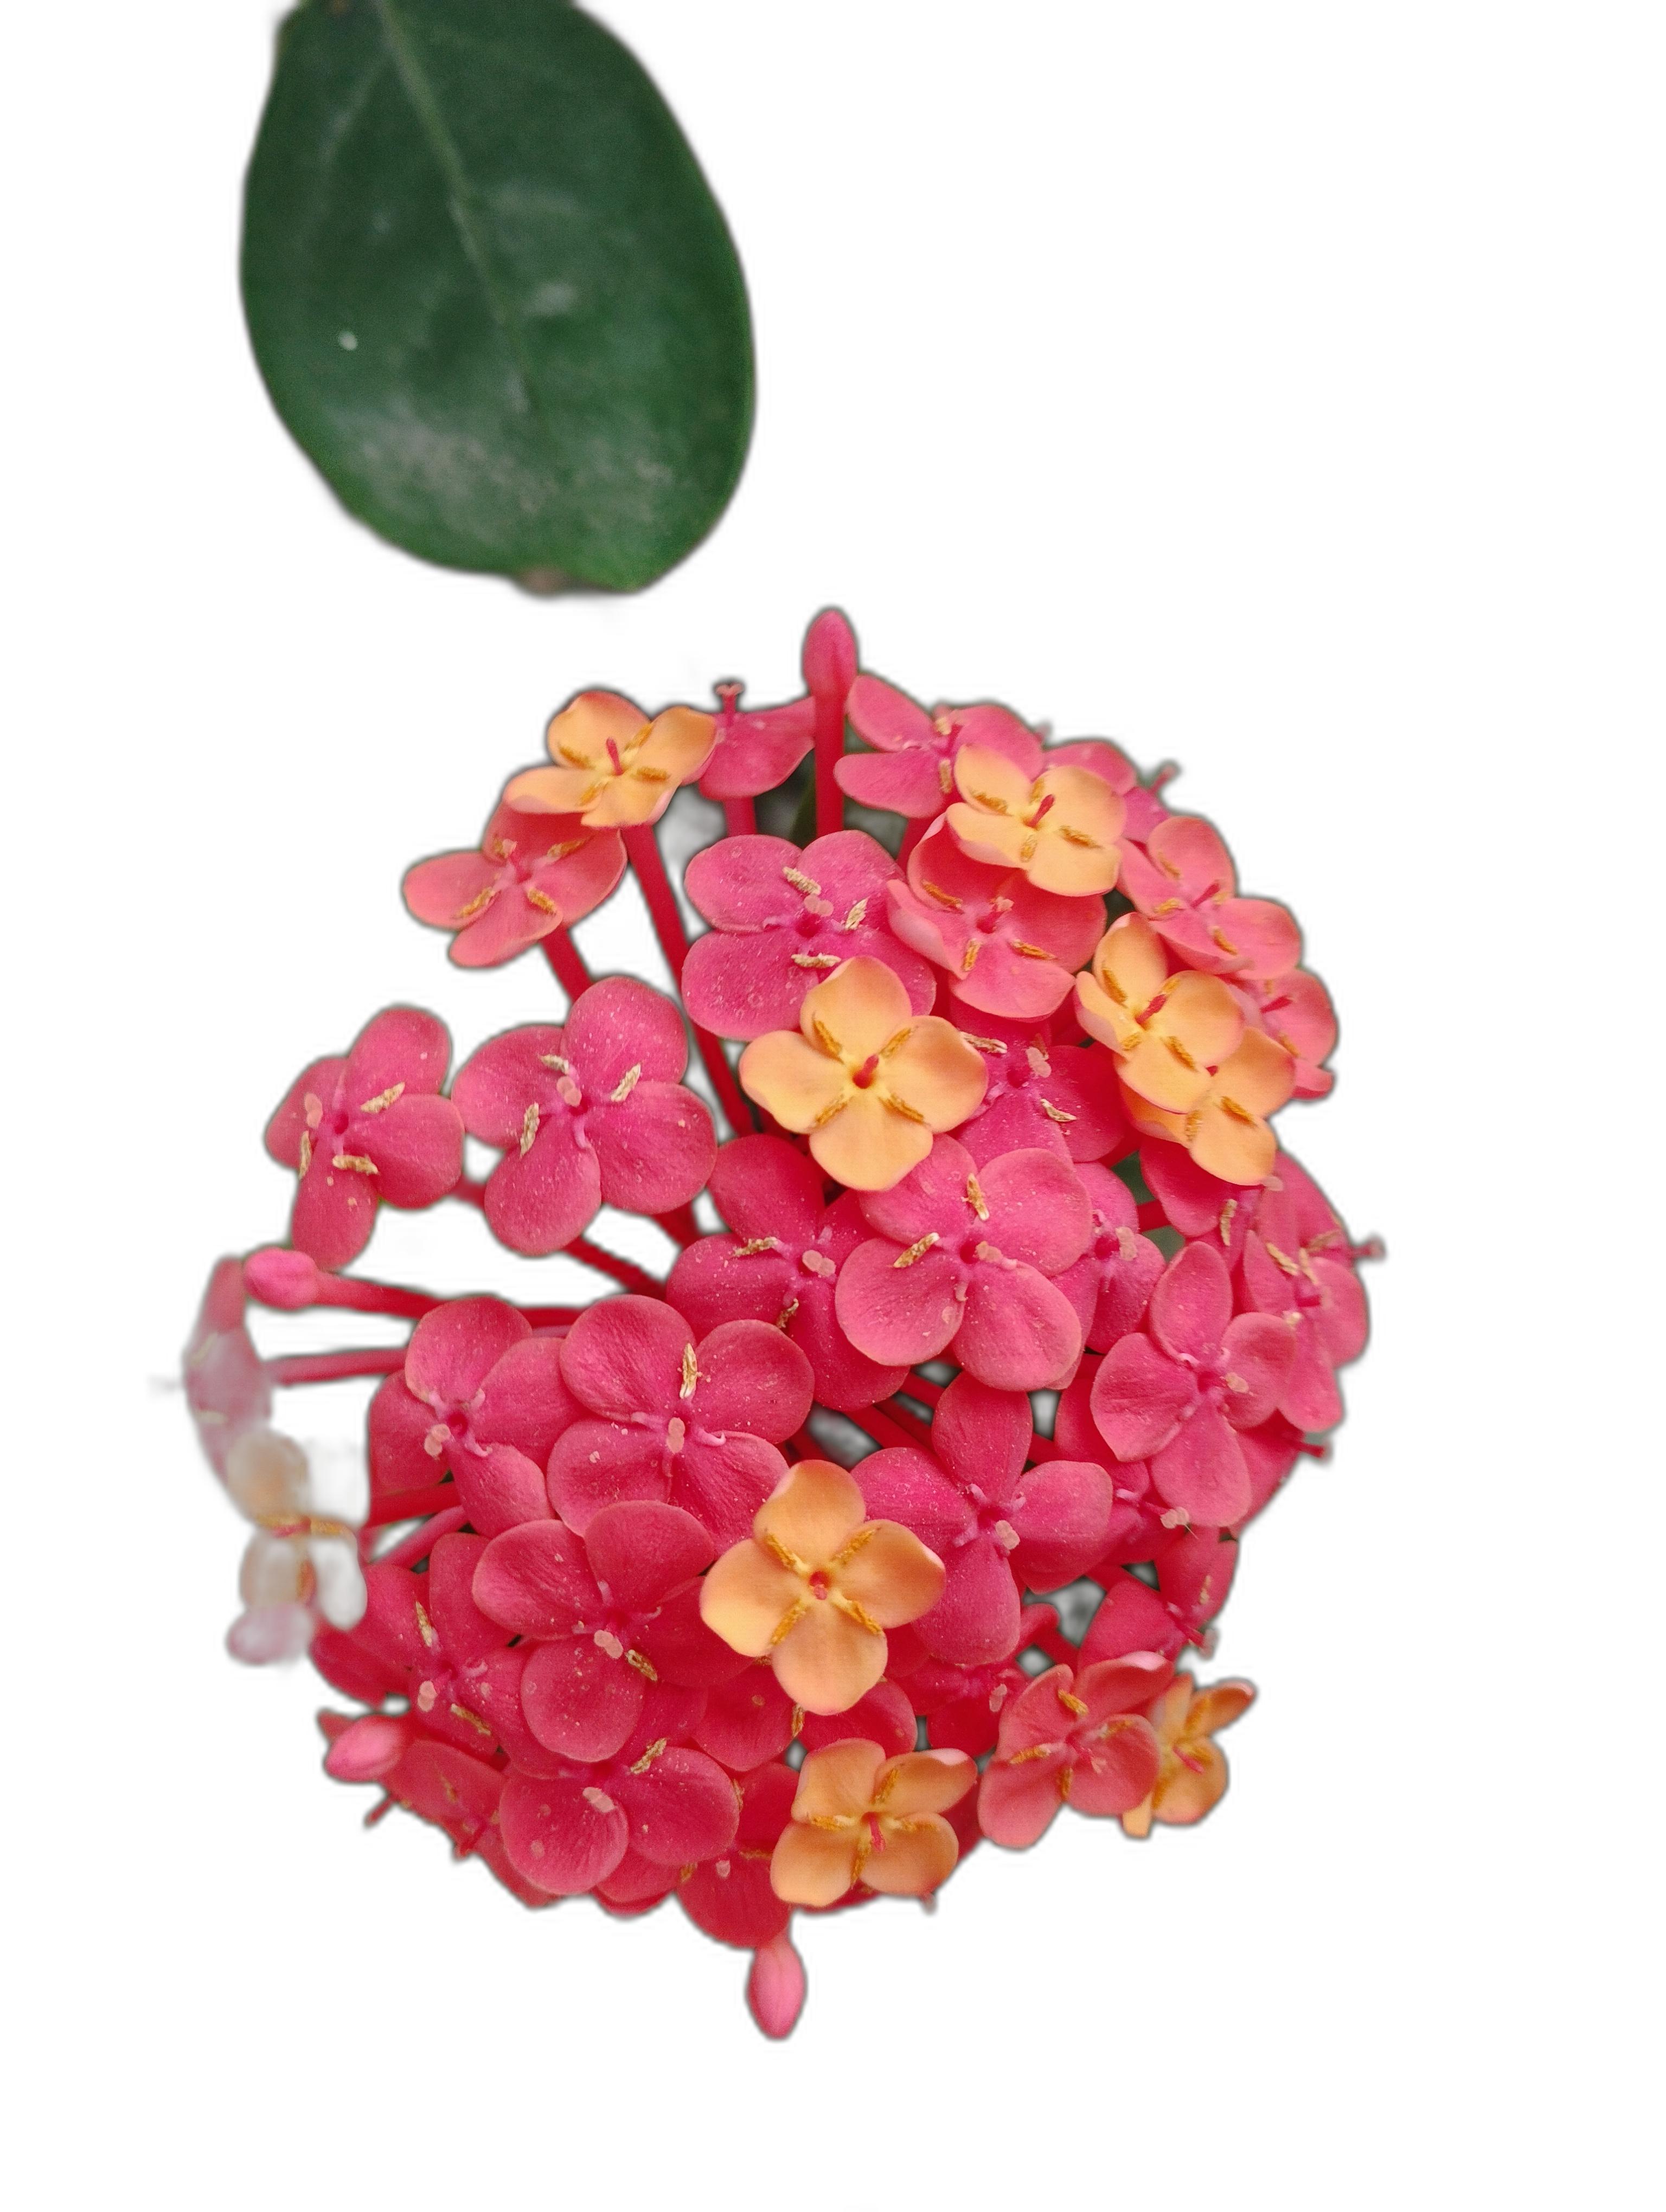
Label: Jungle geranium